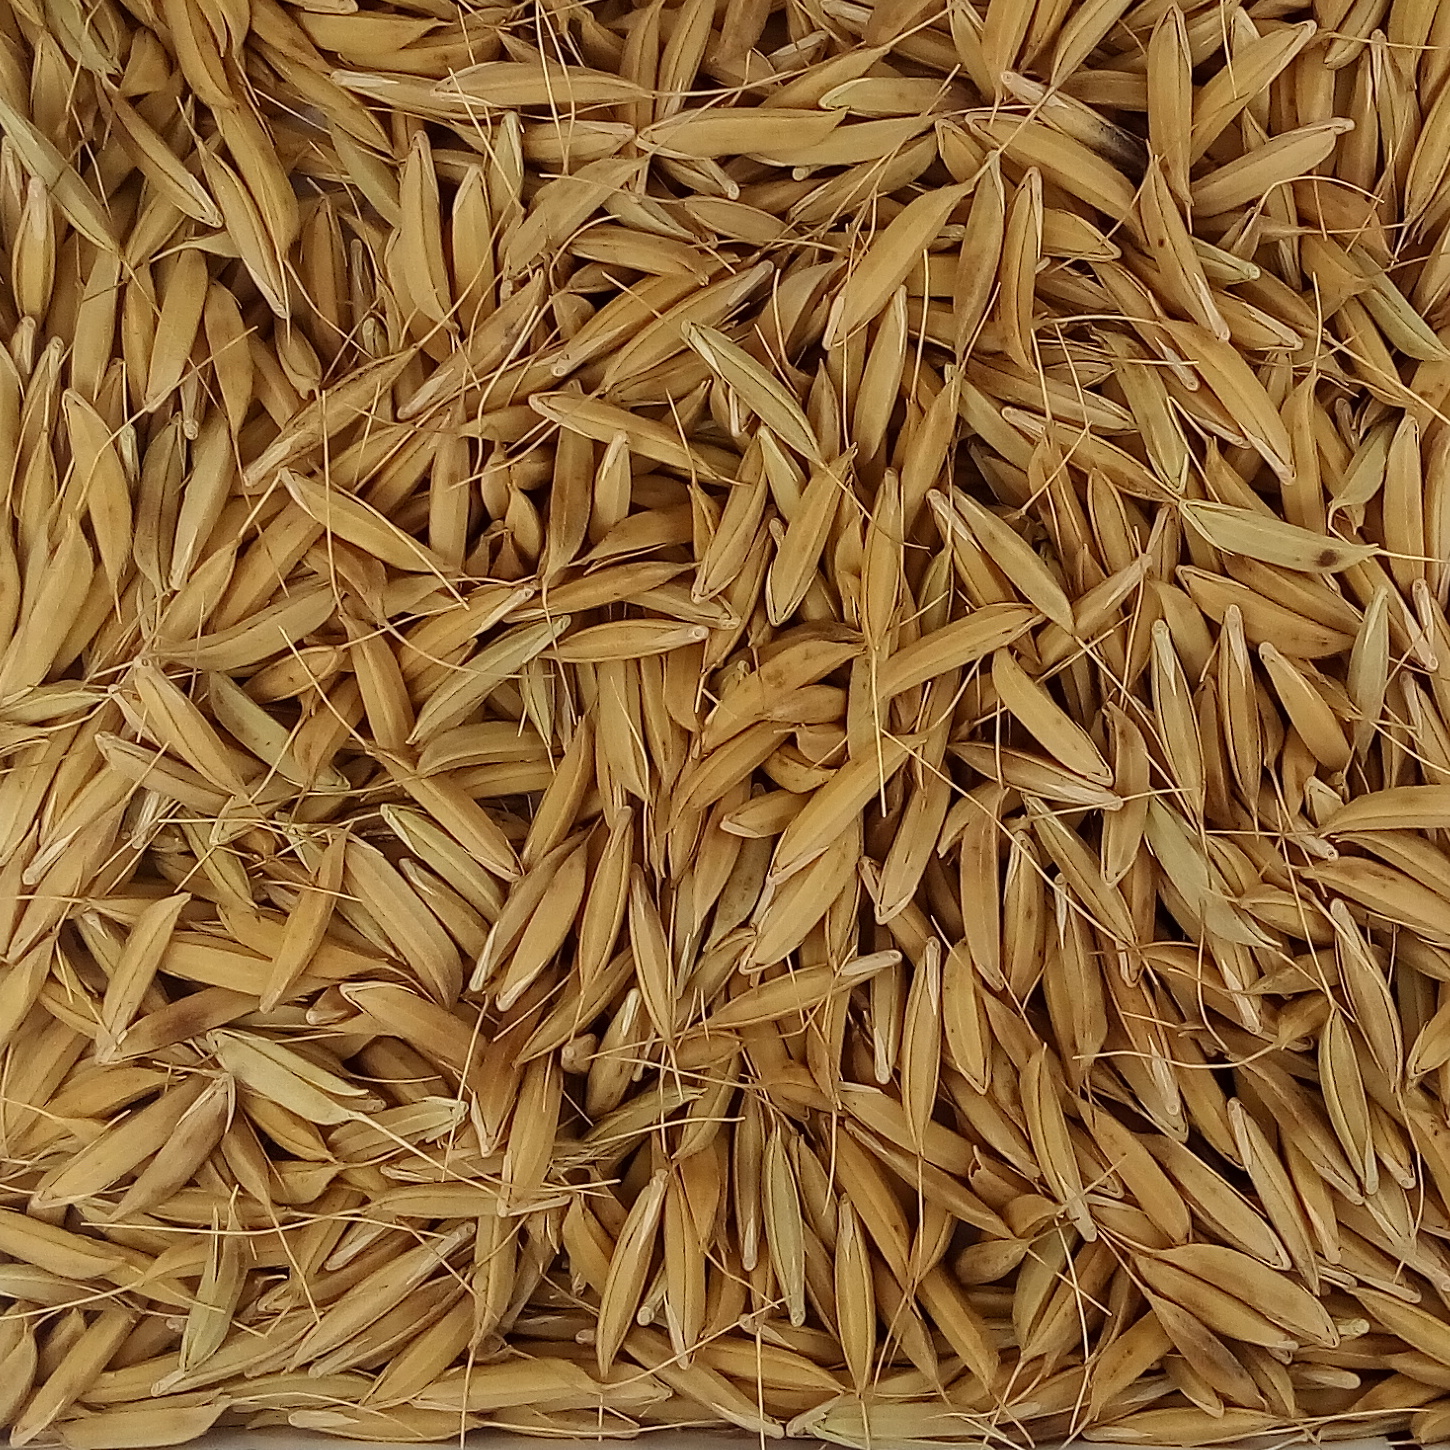
Rice seed variety: CSR_30